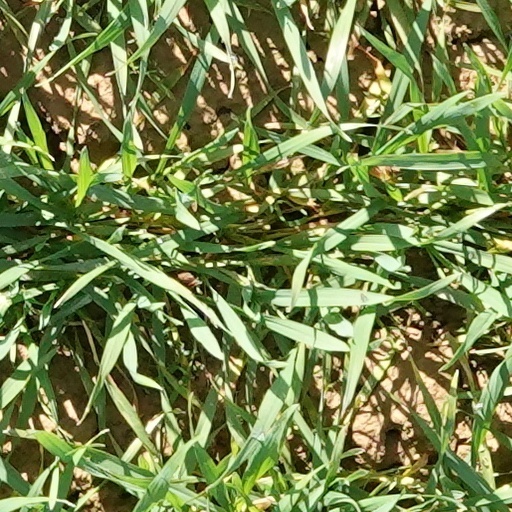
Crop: wheat